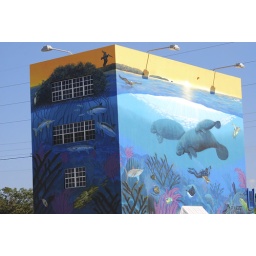
This place was in the Florida Keys and had very few windows which made it great for wall murals.